Basingstoke railway station

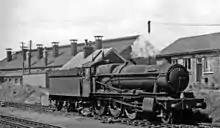
An ex-GW 6851 'Hurst Grange' 4-6-0 outside Basingstoke Locomotive Depot, 24 July 1965

On 19 December 2008, an over-height container on a freight train struck and damaged of the canopy of platform 1. The train was stopped before it reached the tunnels north of .